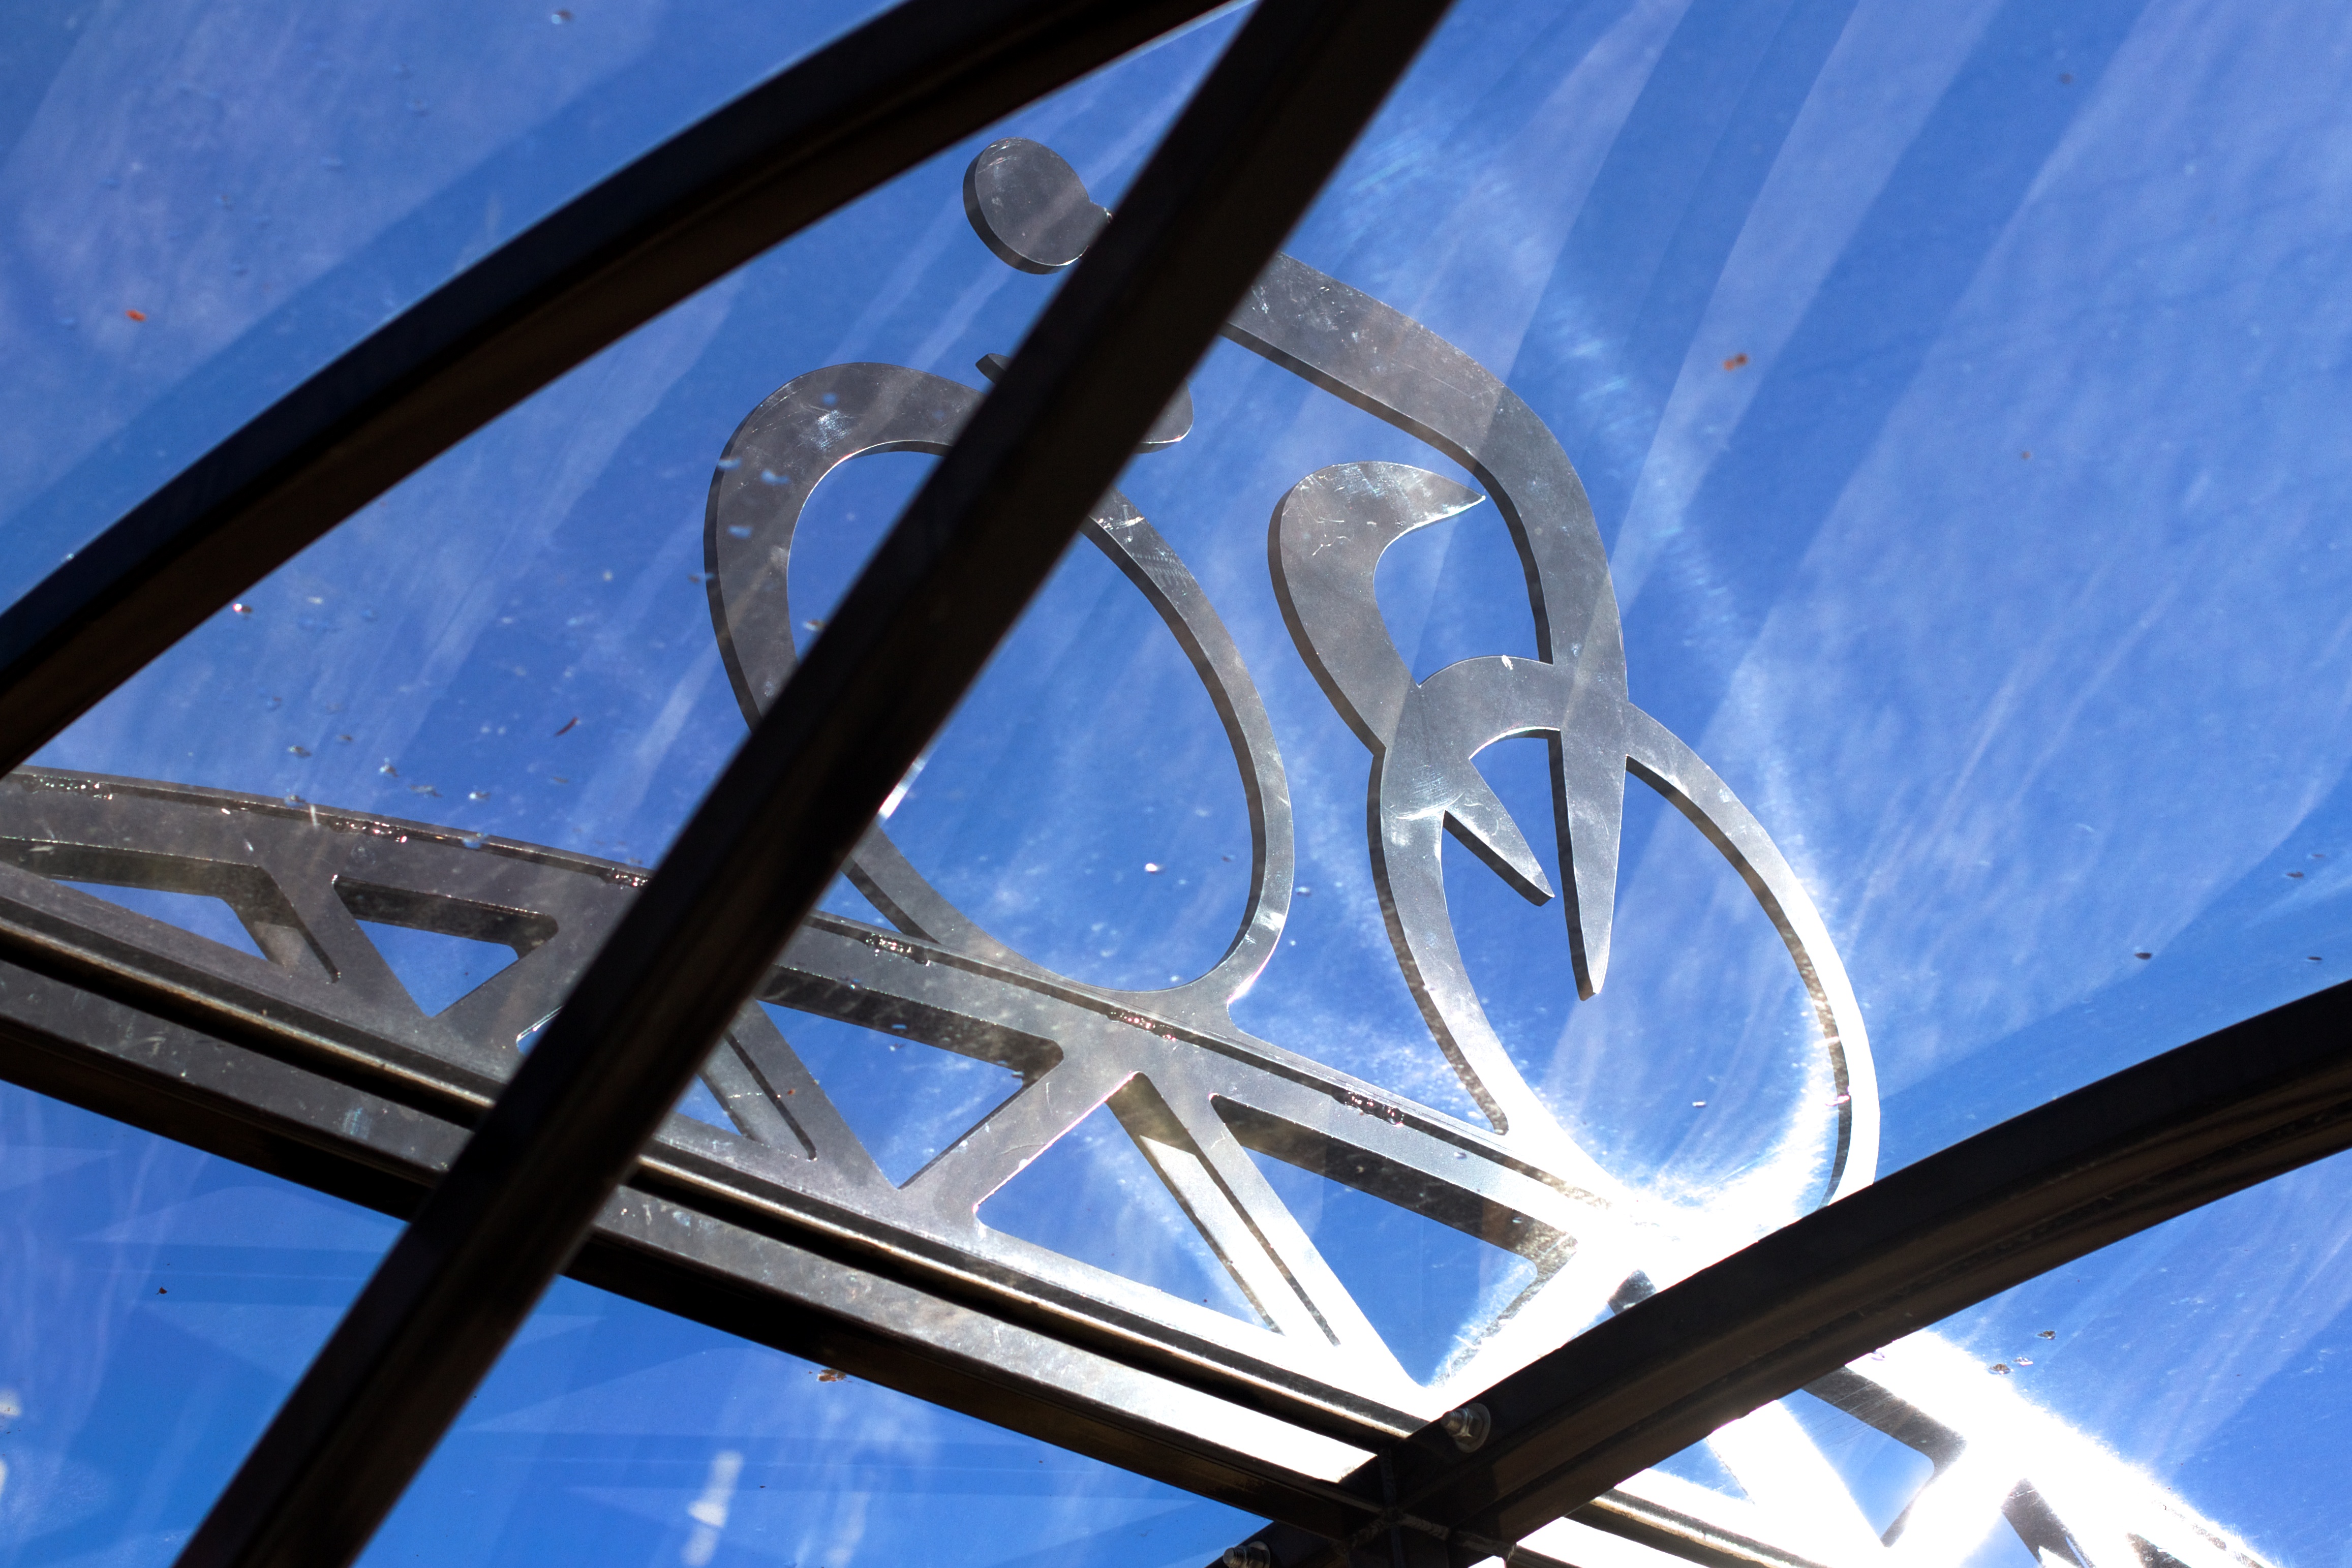
light, sky, sunlight, window, glass, line, reflection, blue, shape